Toyota Prius V

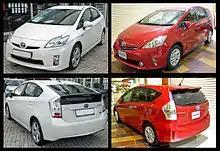
Comparison with 2010 Prius

The Prius "v" design resembles compact based minivans prevalent in Europe and has a with a shape that evolved from the Prius. The exterior styling is rounded with an extended roofline that allows the vehicle to retain the triangular silhouette symbolic of Prius. Other differences are the trapezoidal-shaped front with sharp-edged headlamps and wind-slipping aero corners for improved aerodynamics, as well as an enlarged under grille. The rear styling has a specially designed roof spoiler that improves air flow.